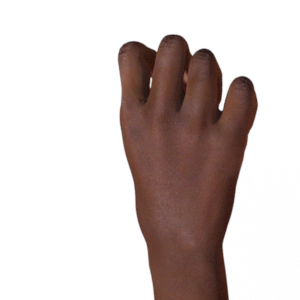
Label: rock